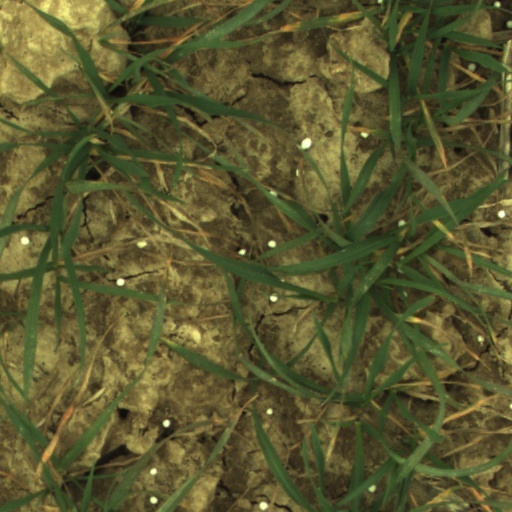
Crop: wheat